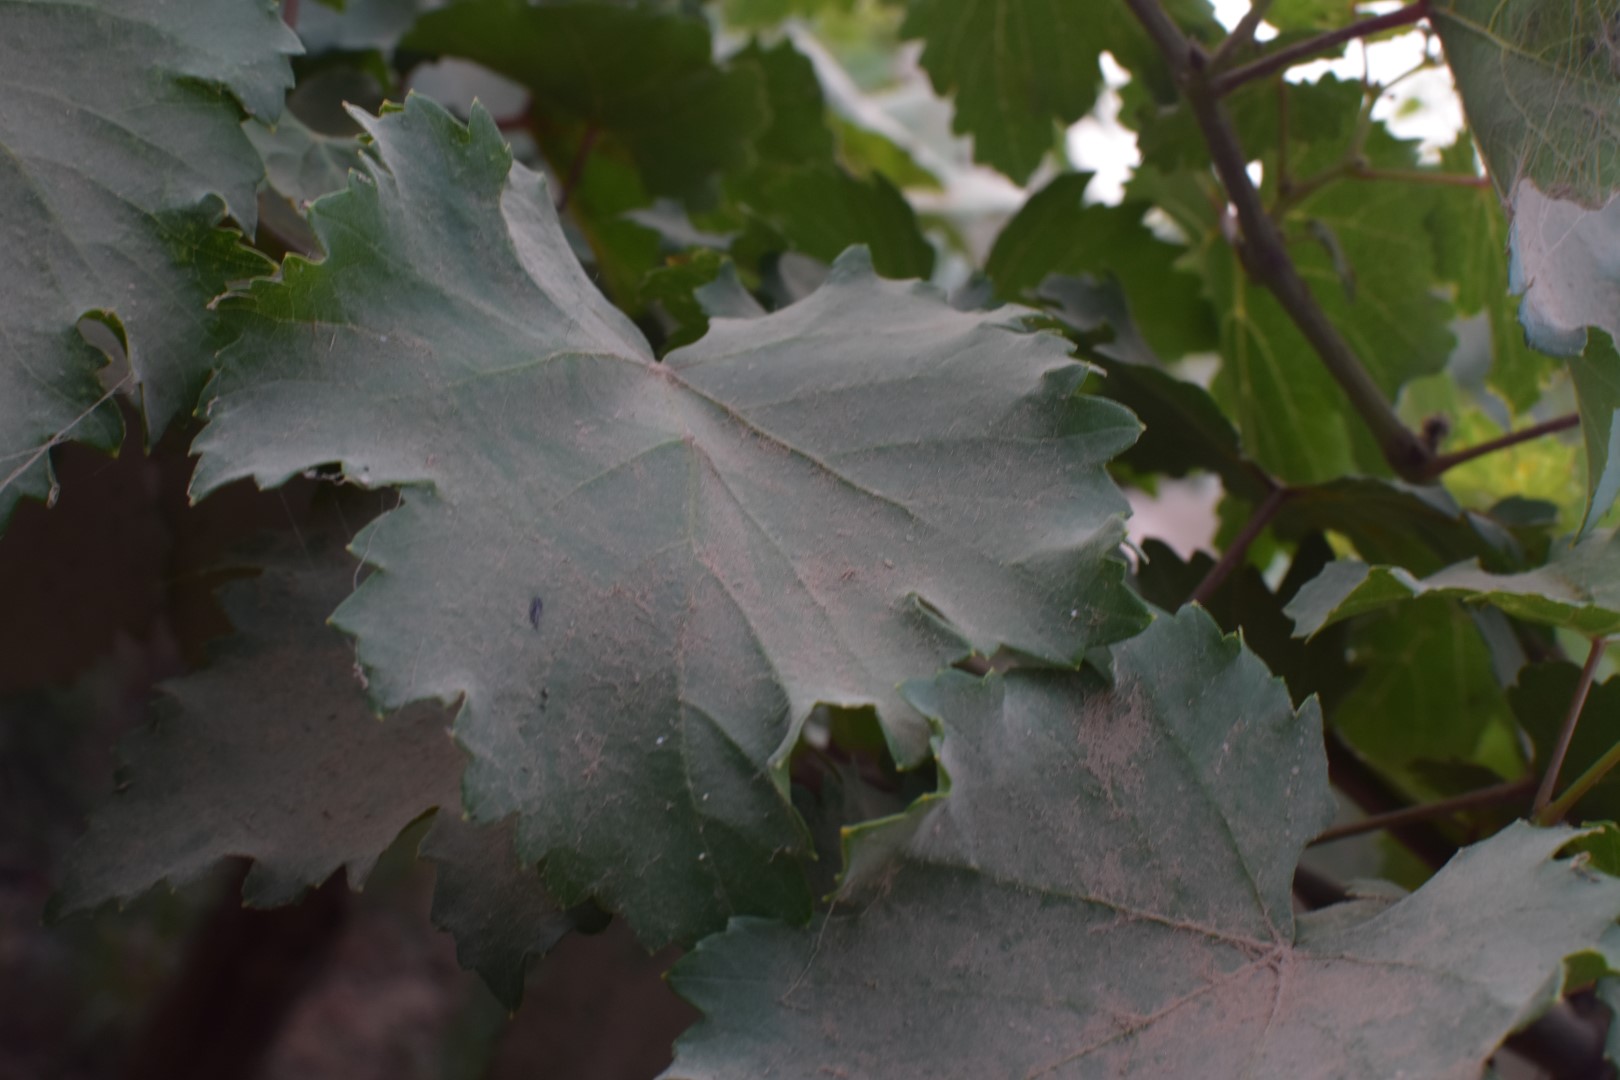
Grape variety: Kamali